South Chilcotin Mountains Provincial Park

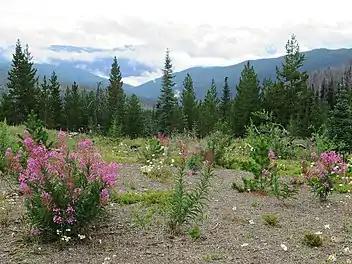
Fireweed flower growing in open meadow.

The South Chilcotin Mountain Provincial Park is a unique region that is home to seven of thirteen of British Columbia's forested , giving the area a fascinating range of biodiversity. It is part of the Spruce Lake Protected Area, which stretches 71,000 ha (175,000 acres) to give many plants and species a place to thrive in a community and protect old growth forests. The valleys are home to an abundance of old growth spruce and pine forests, connecting to significant mid-elevation grasslands, surrounded by wildflower meadows, where more than 125 endemic species of wildflowers can bloom.